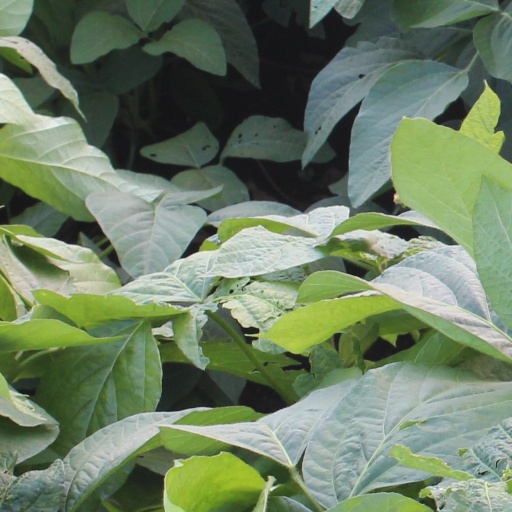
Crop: soybean